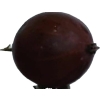
Label: gooseberry